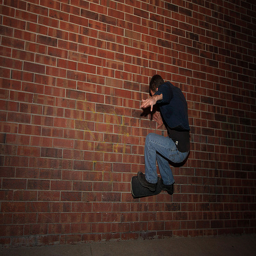
A skateboarder in mid air on his board next to a brick wall
A man gets air on his skateboard against a brick wall.
A skateboarder bouncing off a brick wall as a trick.
A man on a skateboard skateboarding against a brick wall.
a guy doing a trick on a skate board